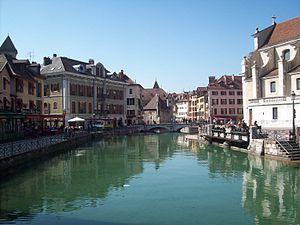
La vieille ville d'Annecy et le palais de l'Isle."